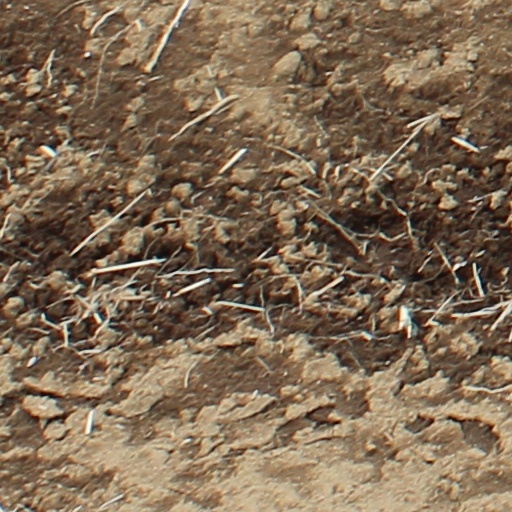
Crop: wheat